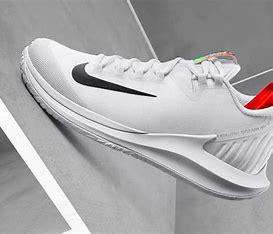
Brand: Nike
Model: Court Air Zoom Zero